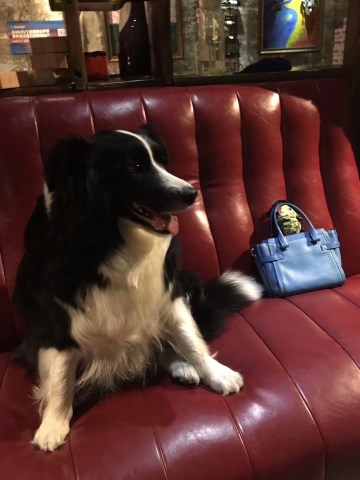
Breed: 2594-n000109-Border_collie